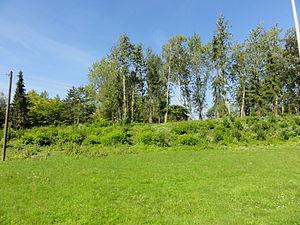
Terril n° 163A dit Enclos Nord, disparu, Fosse Enclos de la Compagnie des mines d'Anzin, Denain, Nord, Nord-Pas-de-Calais, France.
Dans le bassin minier du Nord-Pas-de-Calais, 339 terrils sont recensés. En 1969, les Houillères leur ont attribué un numéro individuel, pour les référencer, et les exploiter. Ils sont numérotés d'ouest en est, du nᵒ 1 au 202. Une liste complémentaire a été créée dans les années 1970. Les sites y sont numérotés de 203 à 260, sans logique spécifique, chaque numéro ayant été attribué en fonction des sites susceptibles d'être exploités. Certains sites étant composés de plusieurs terrils annexes ou satellites, une lettre suit le numéro.
La fosse de l'Enclos ou Enclos de la Compagnie des mines d'Anzin est un ancien charbonnage du Bassin minier du Nord-Pas-de-Calais, situé à Denain. Les travaux commencent en 1853. La fosse, qui est la plus méridionale de la compagnie, présente l'avantage d'être située à côté de l'Escaut. Trois terrils, nᵒˢ 163, 163A et 164, sont édifiés autour de la fosse. Un puits nᵒ 2 est construit en 1891. La fosse est détruite durant la Première Guerre mondiale. Le chevalement du puits nᵒ 2, peu abîmé, est réparé et réutilisé. La fosse cesse définitivement d'extraire en 1935. Elle est ensuite affectée au retour d'air et au service de la fosse Bernard.